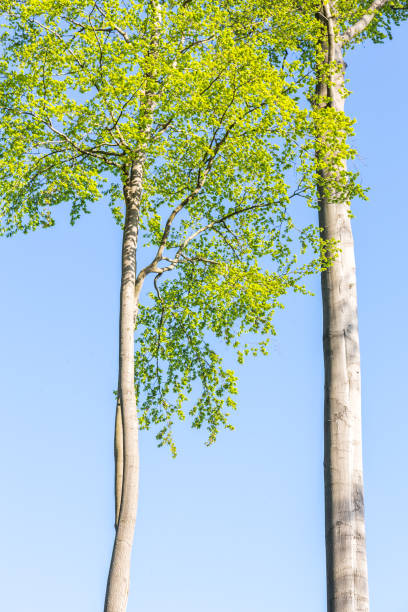
Adjective: narrower
Antonym: wider